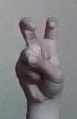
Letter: toot